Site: brandenburg
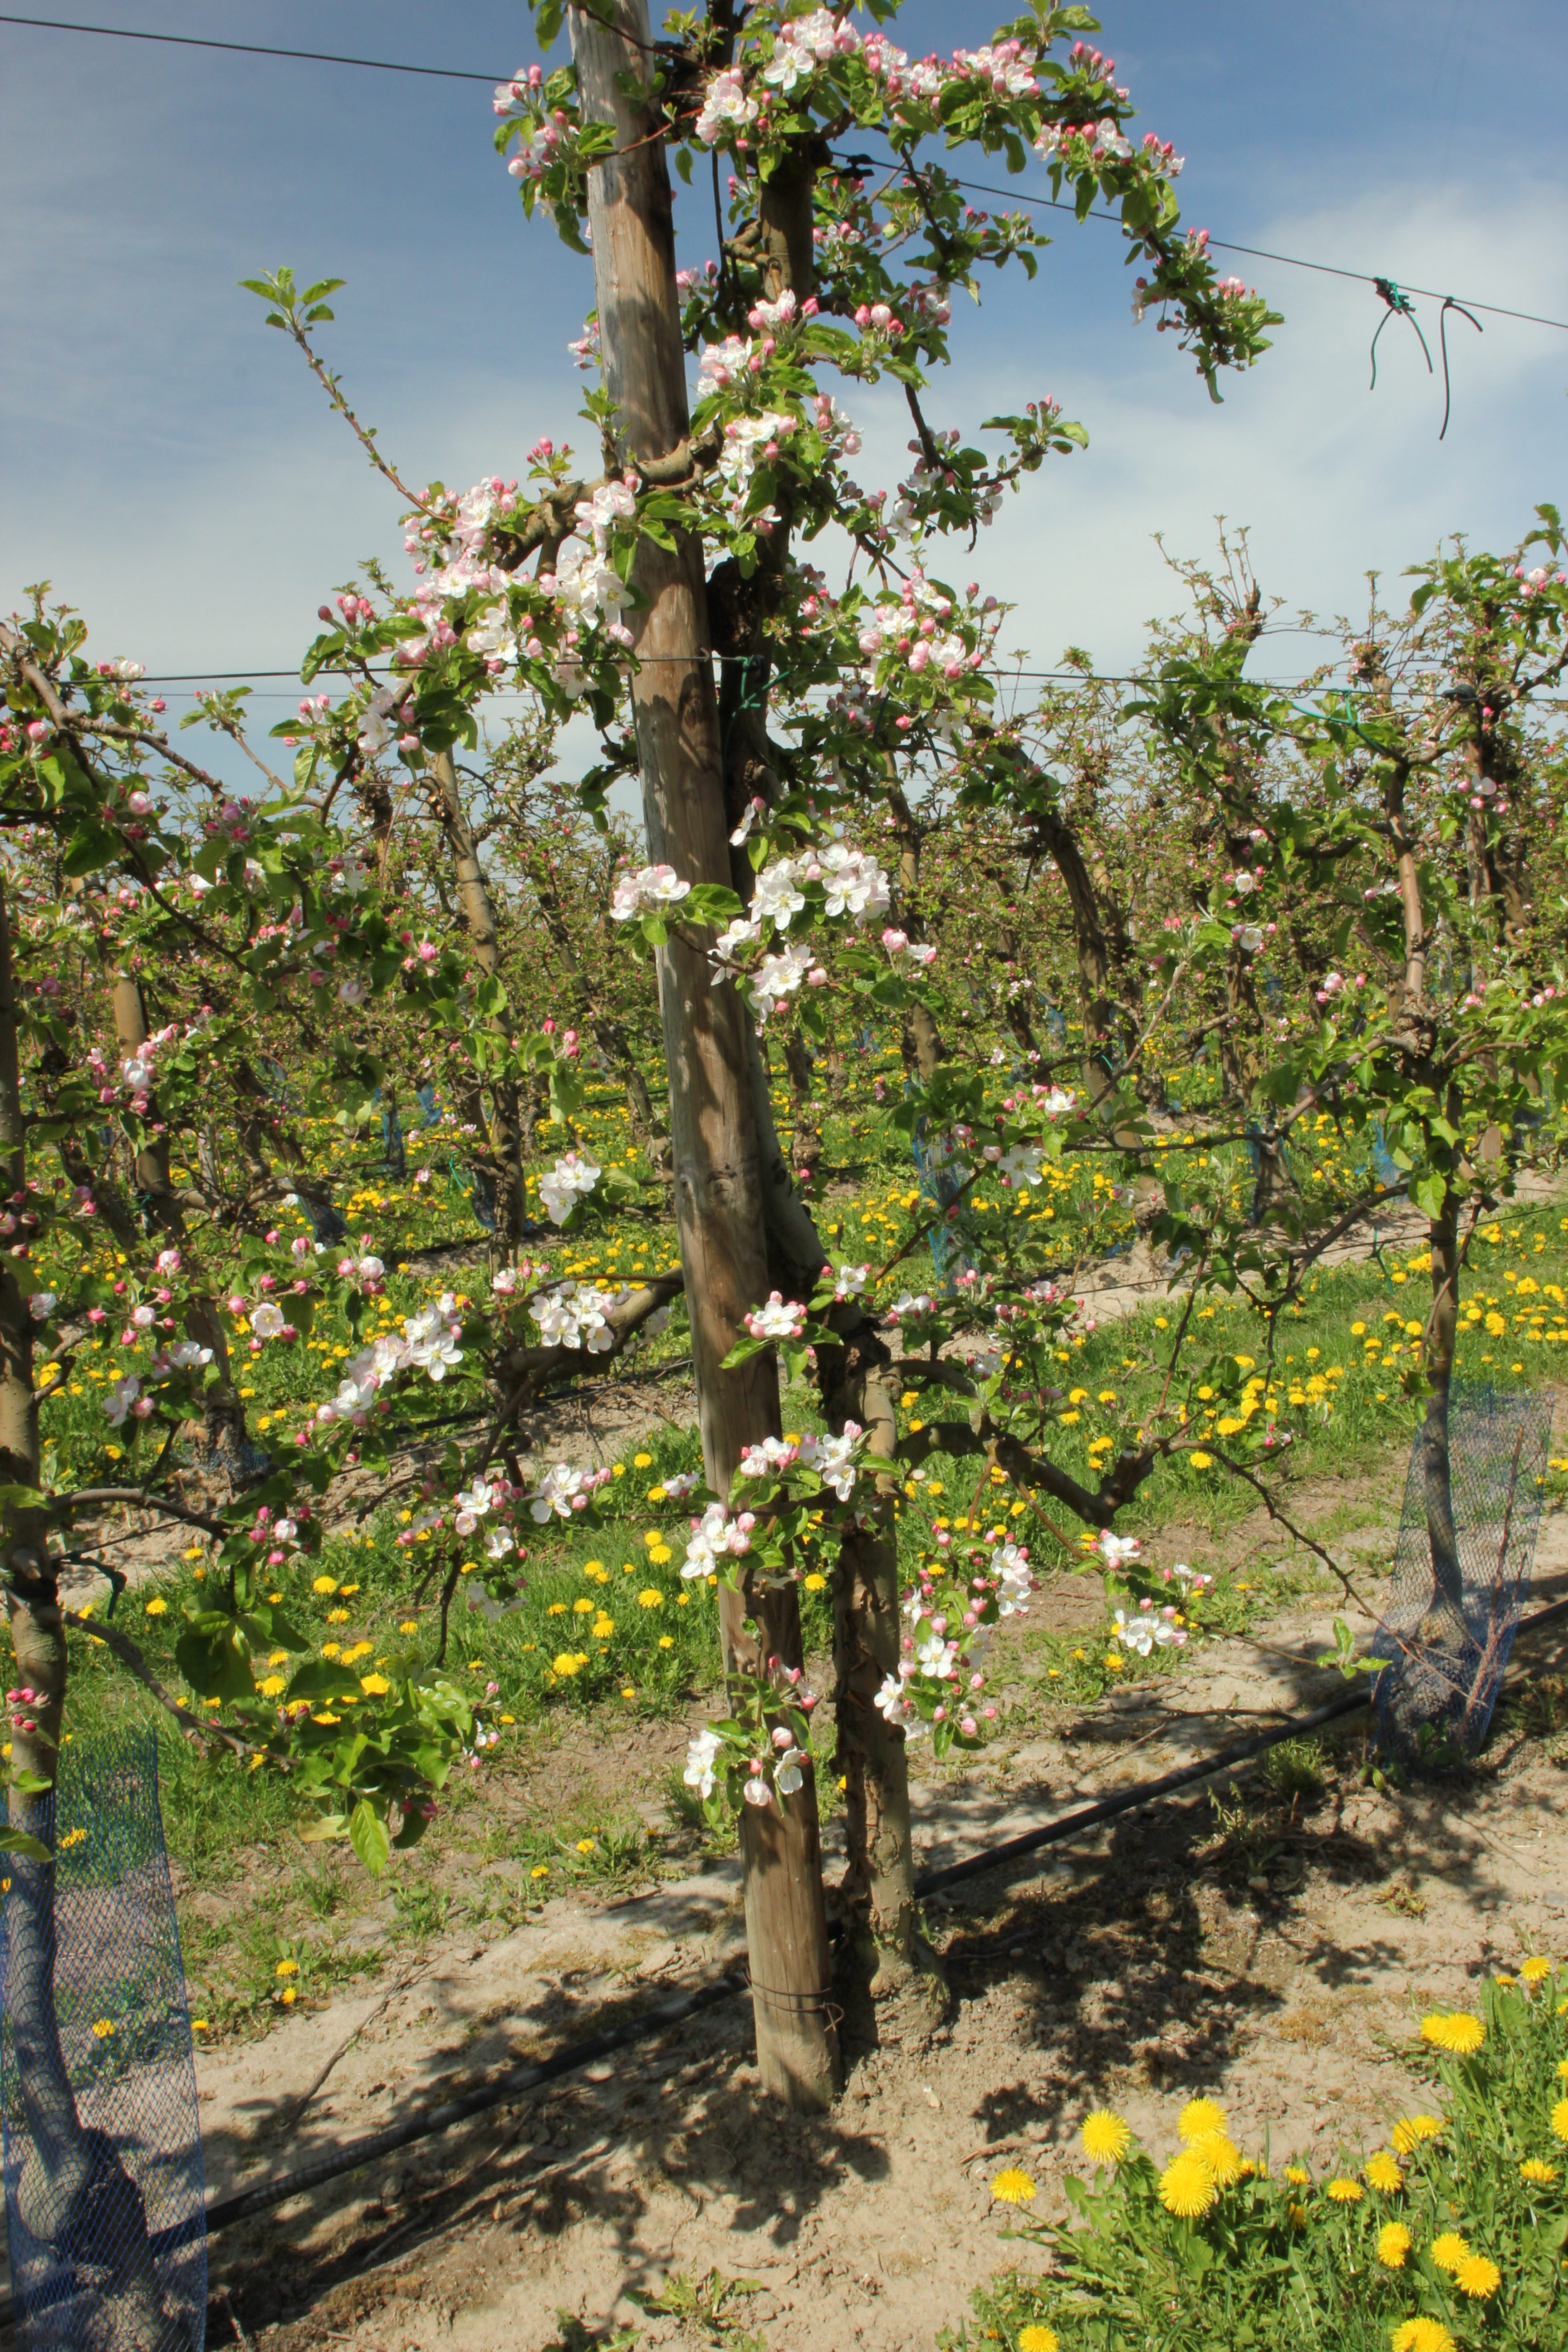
Growth stage (BBCH 57): Inflorescence emergence